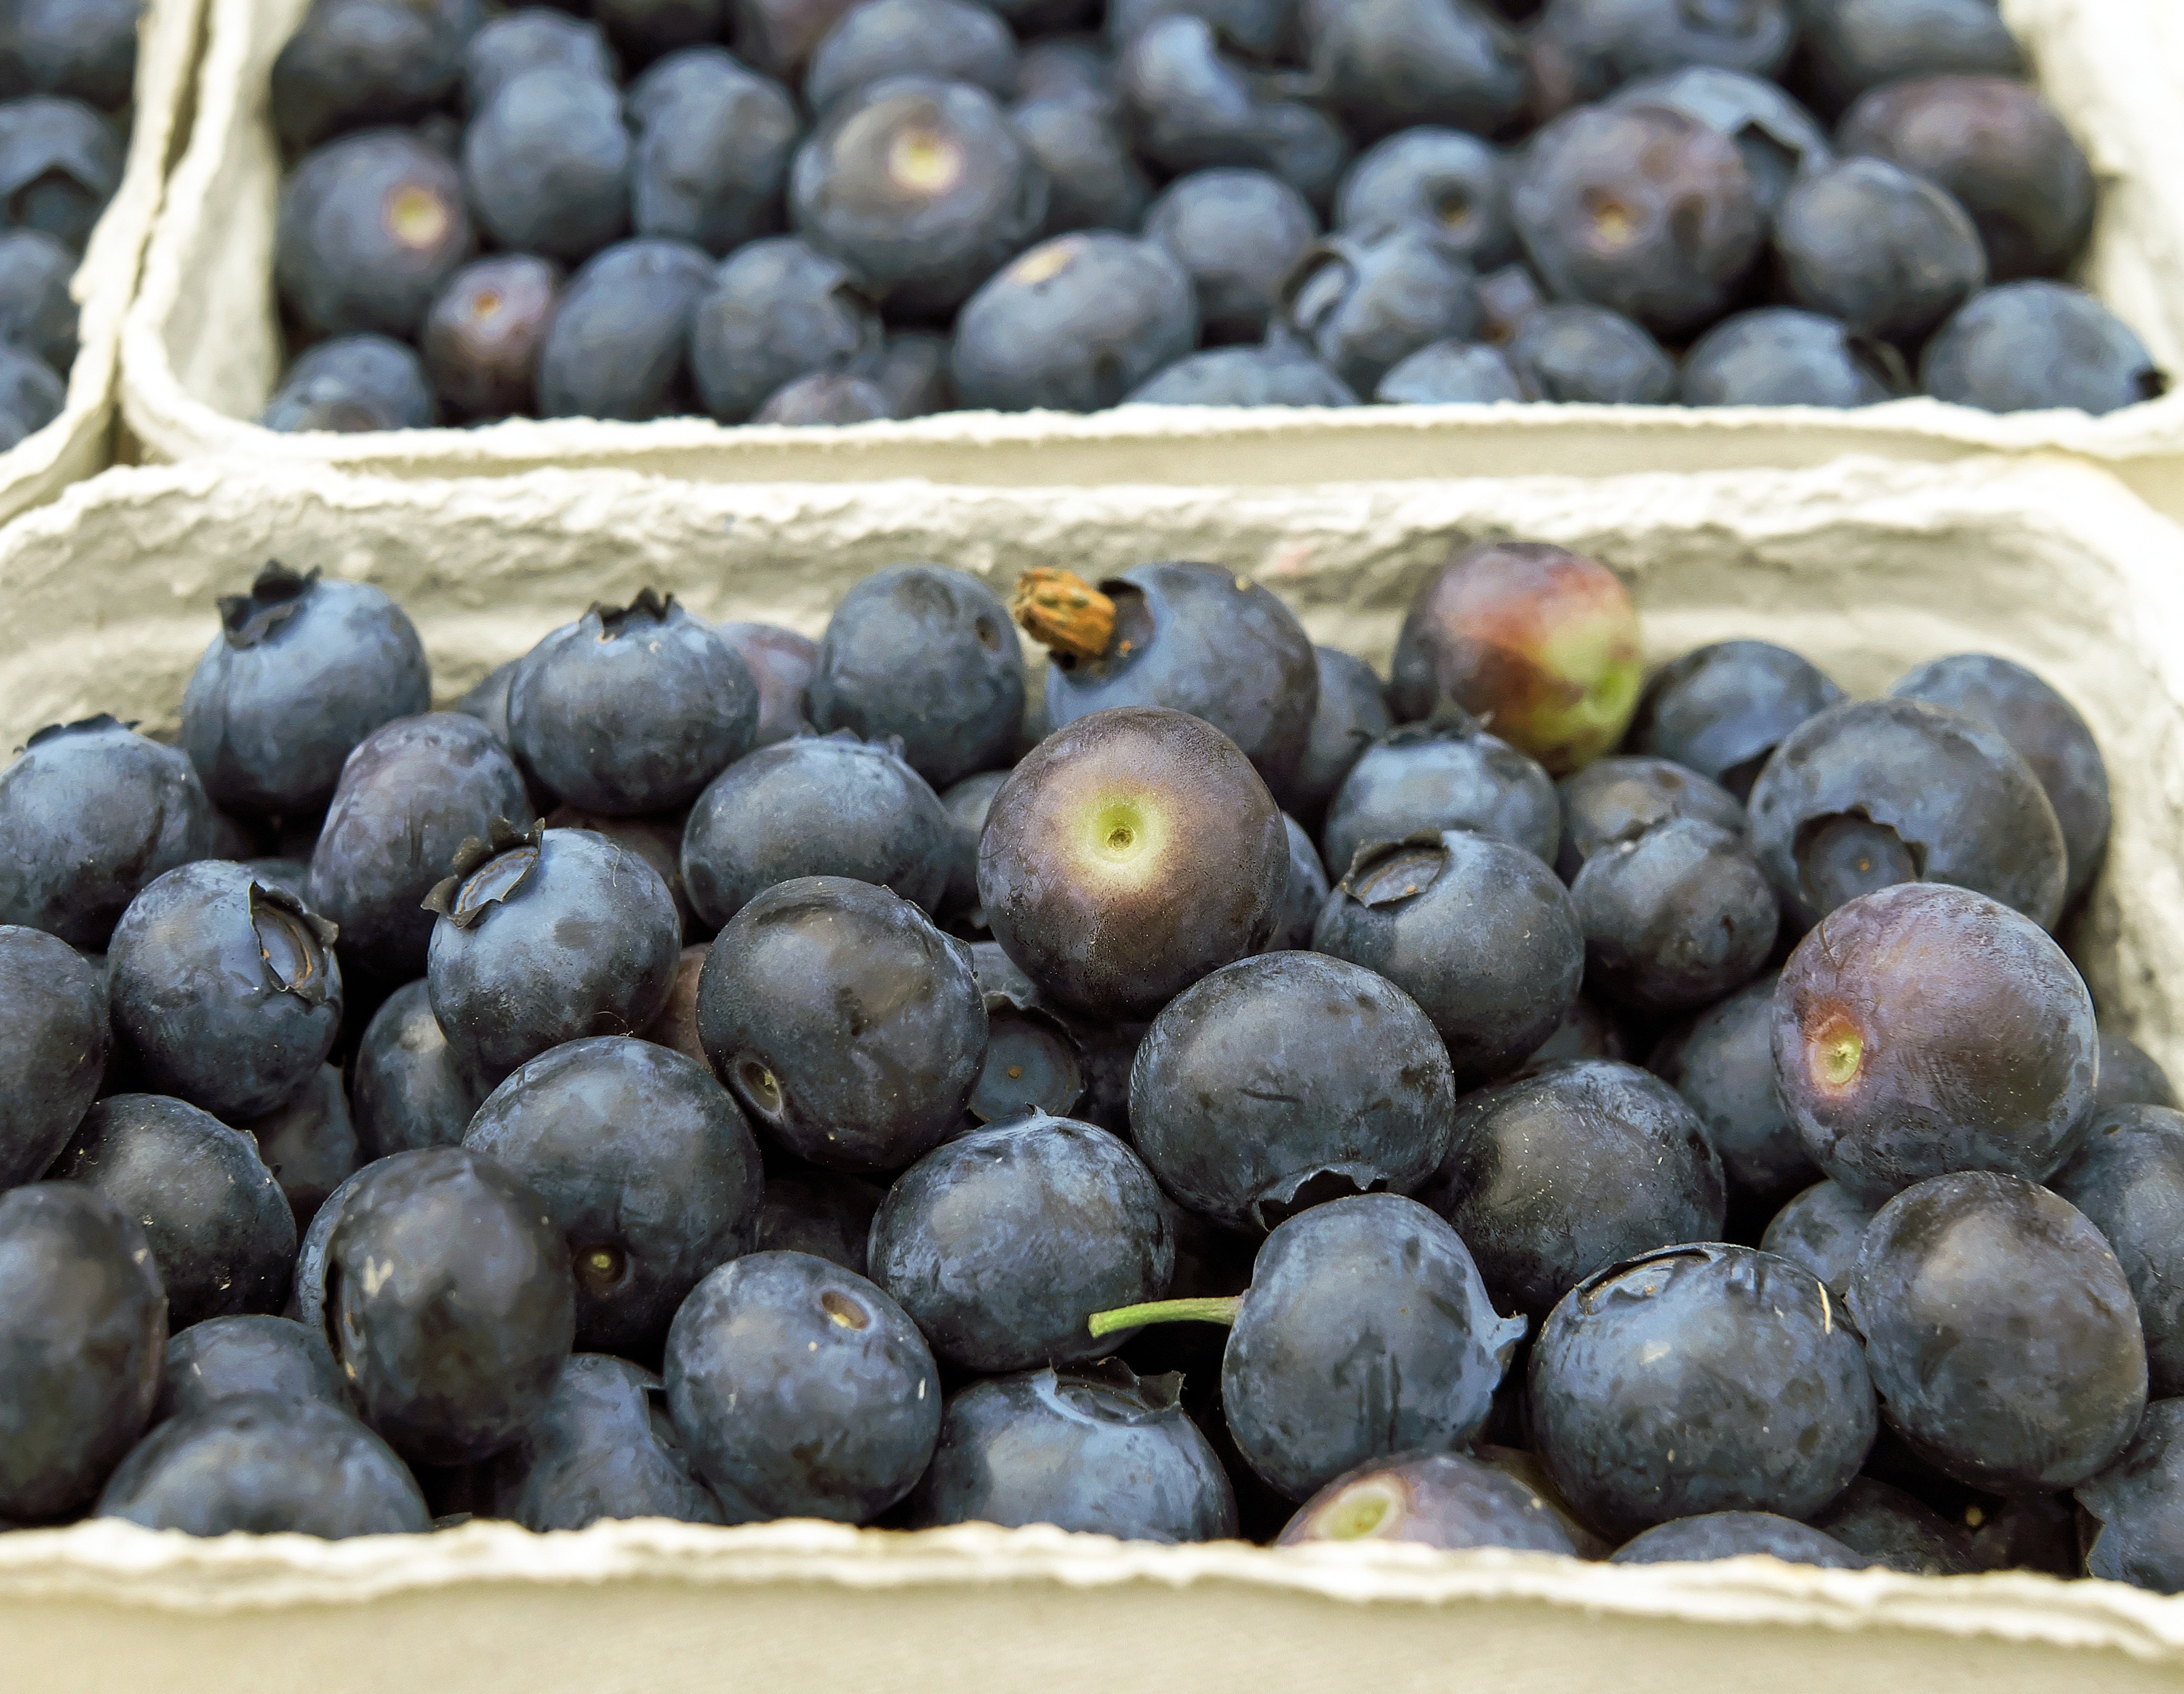
plant, fruit, berry, food, produce, blue, berries, blueberries, fruits, vitamins, flowering plant, bilberry, damson, land plant, zante currant